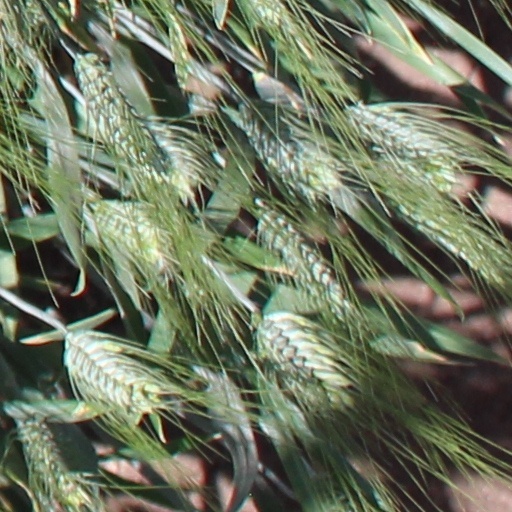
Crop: wheat